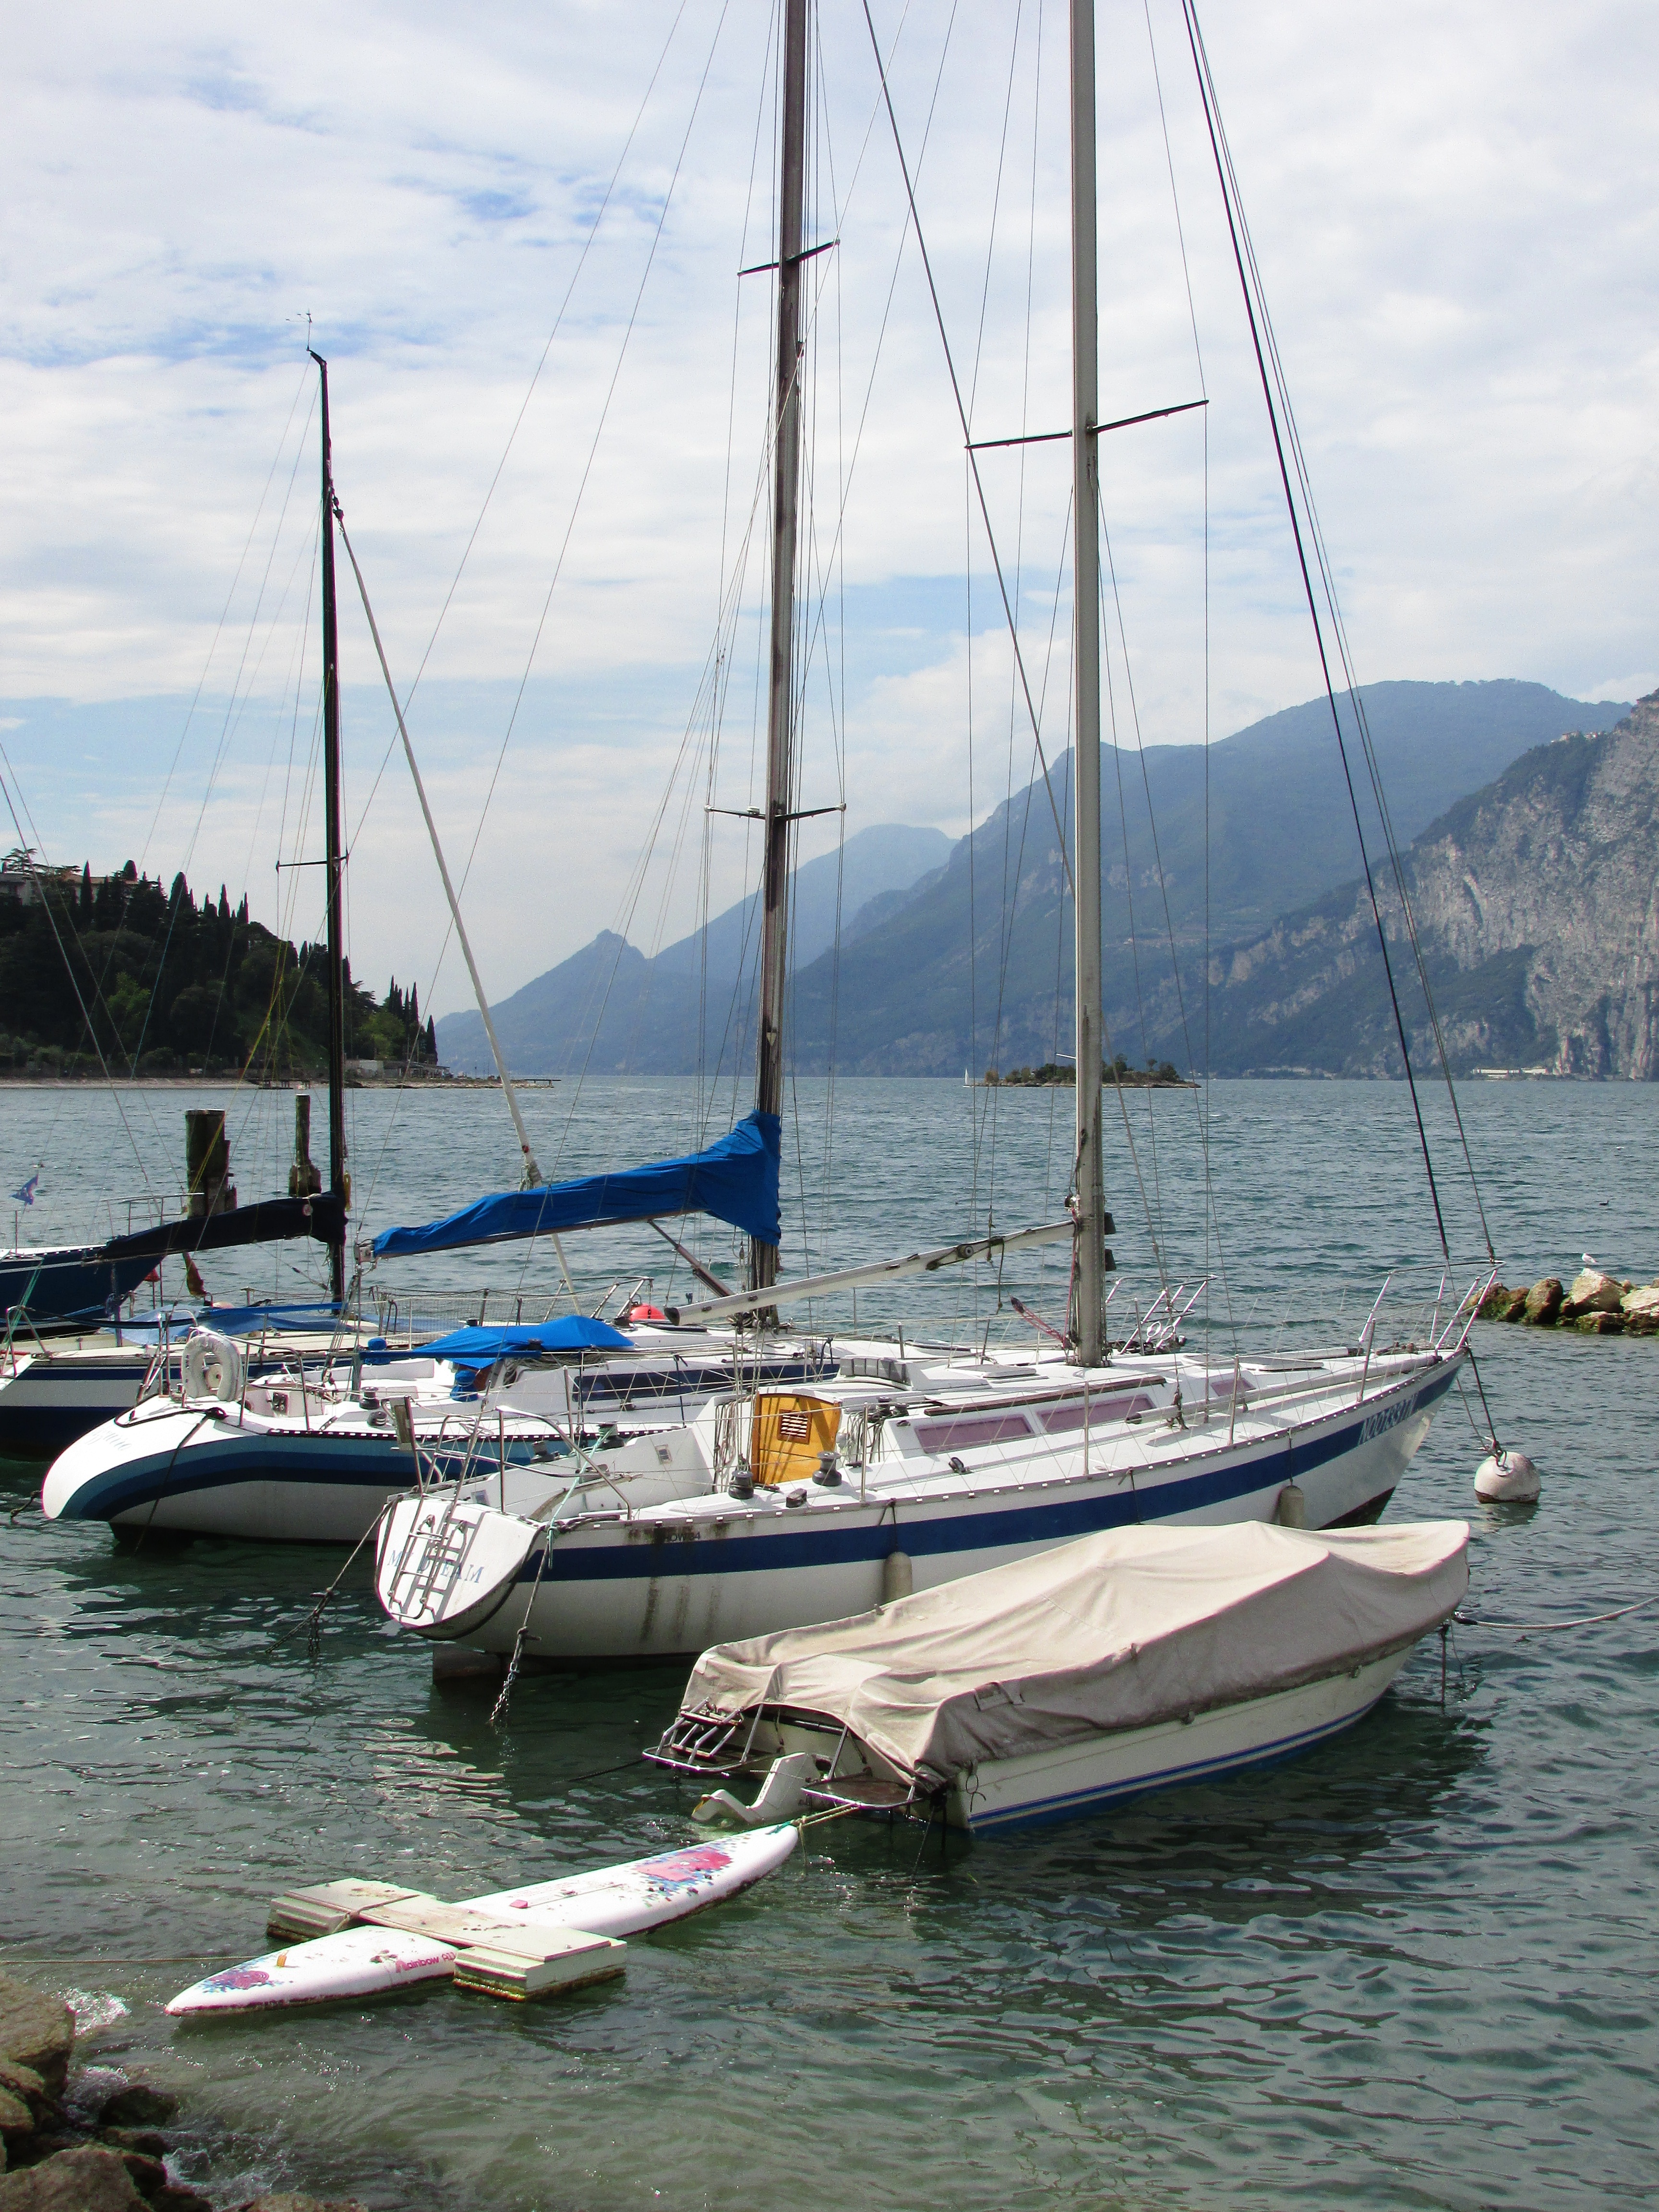
sea, water, boat, lake, ship, boot, vehicle, mast, sailing, yacht, bay, blue, port, sailboat, croatia, sail, anchorage, watercraft, schooner, sailing ship, fischer, lake constance, boats in the harbor, dinghy sailing